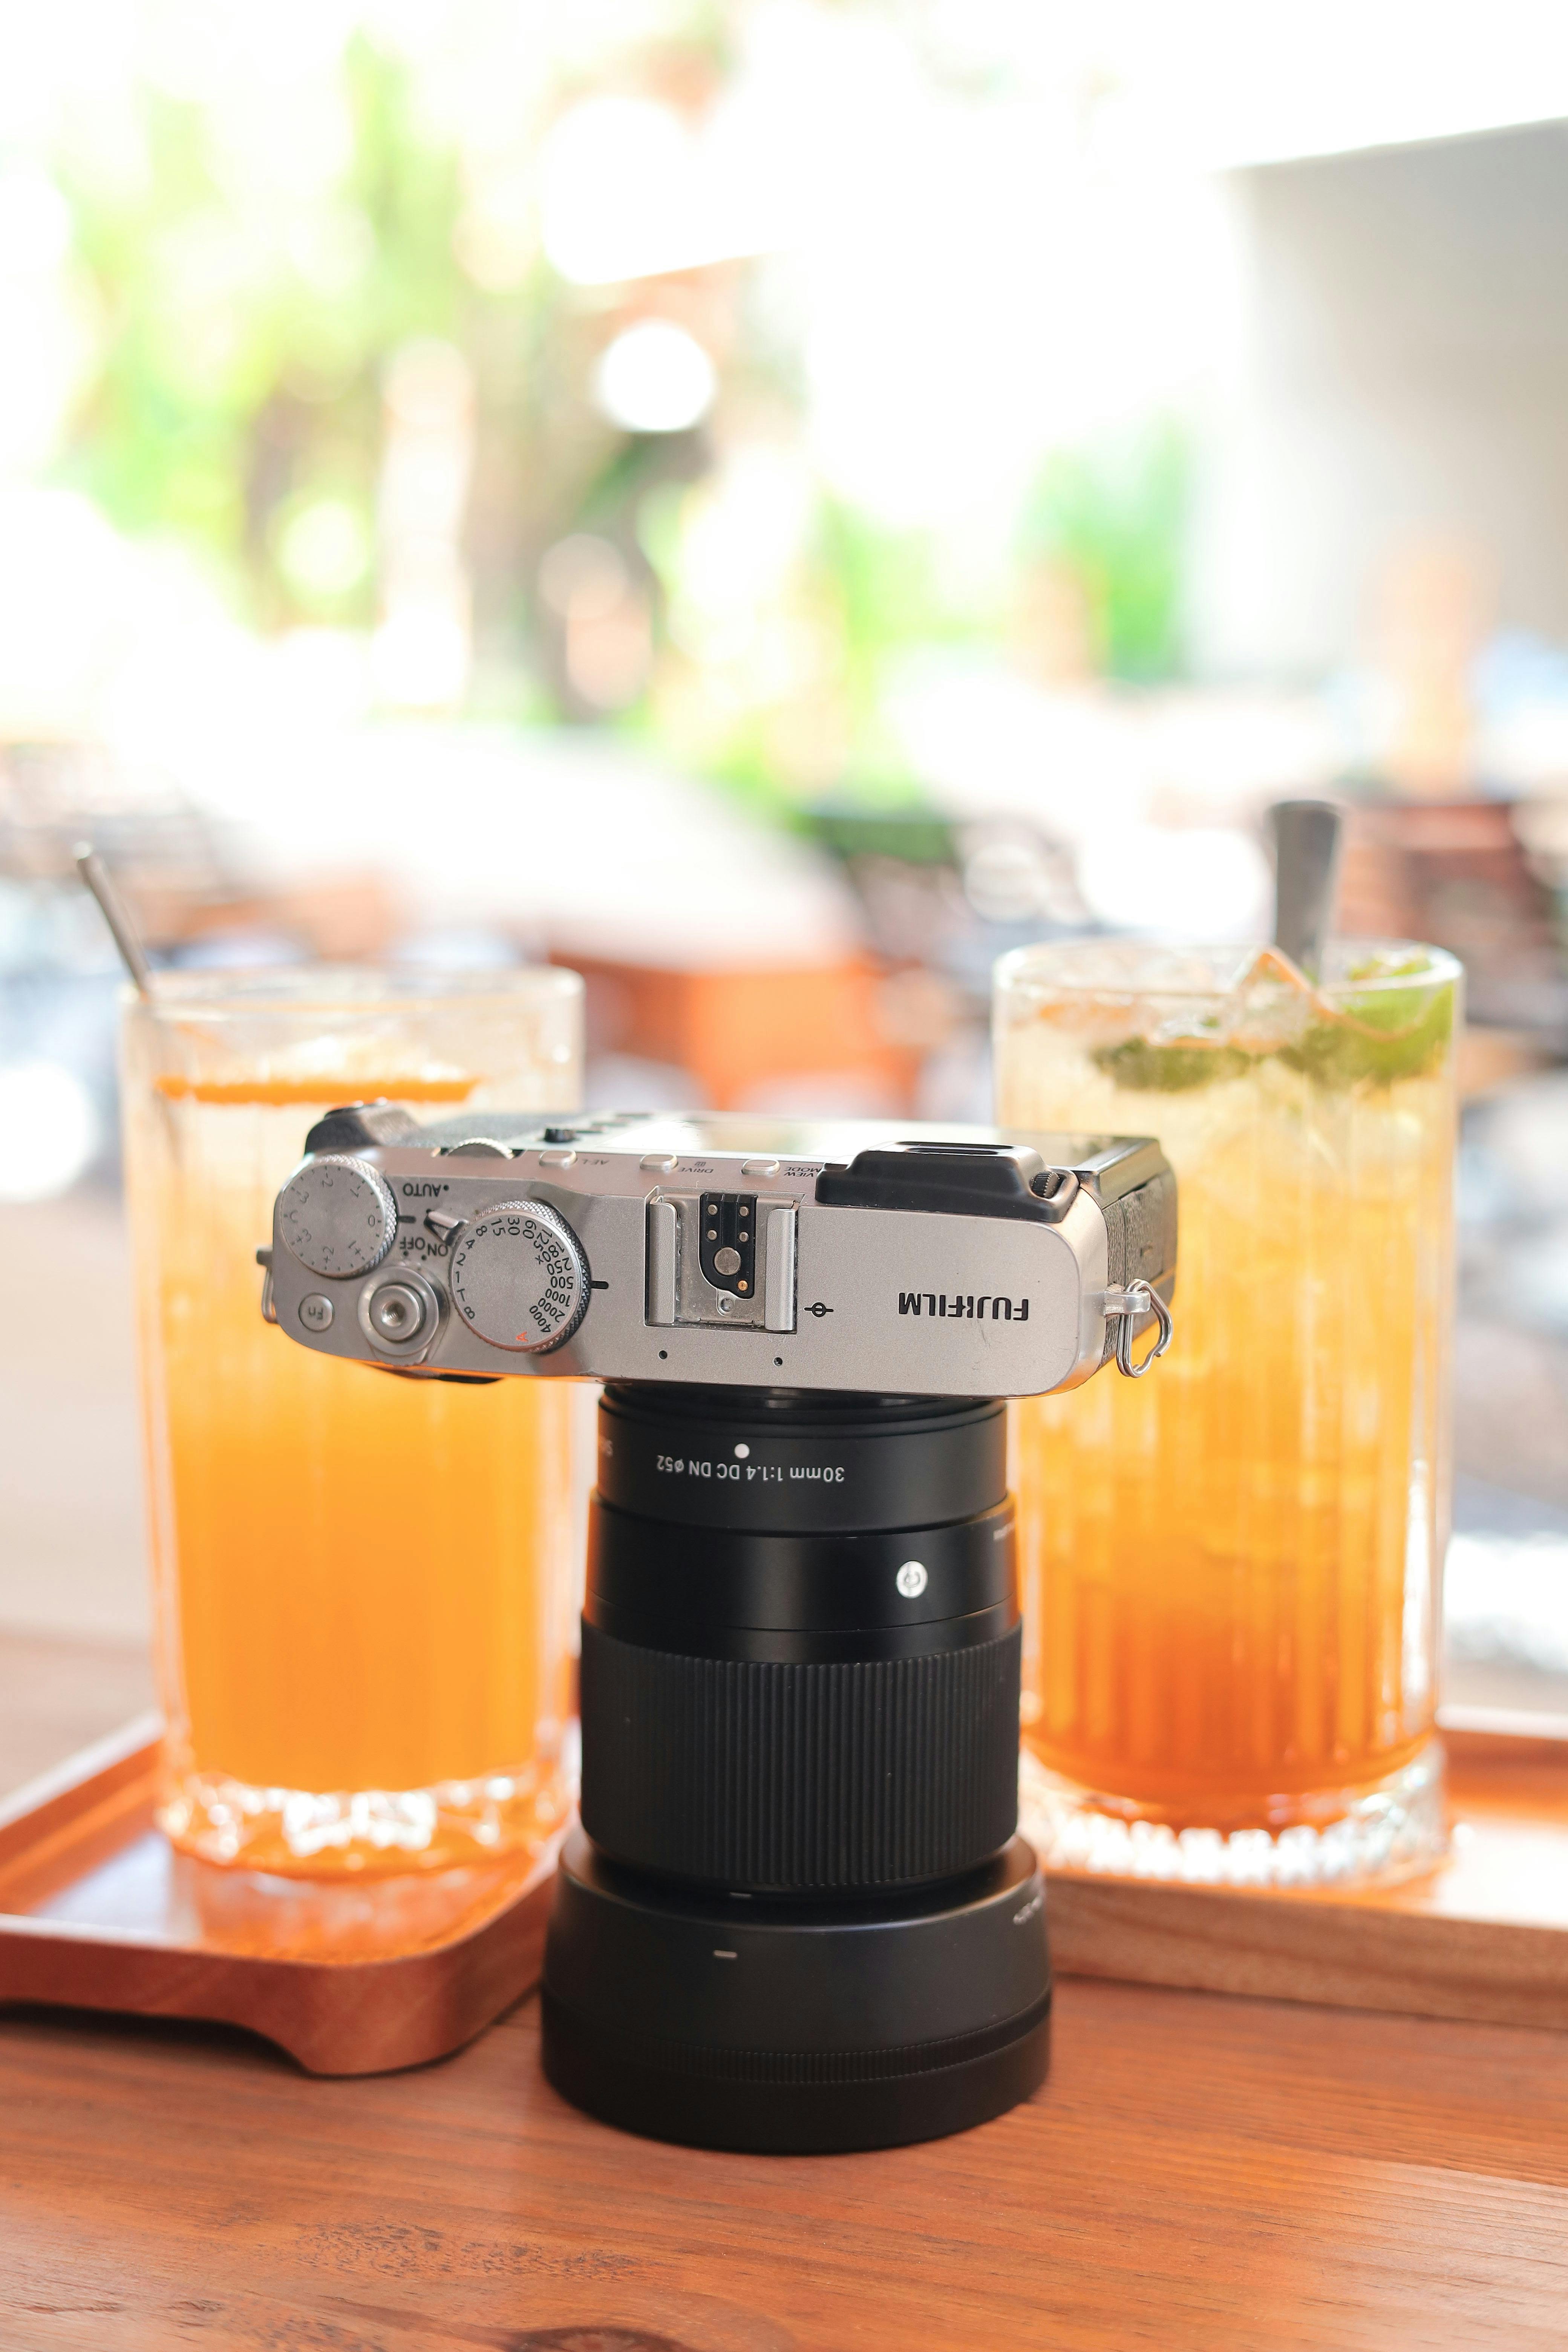
drink, tableware, drinkware, juice, orange, camera lens, table, reflex camera, papaya juice, alcoholic beverage, digital camera, cameras optics, ingredient, single lens reflex camera, camera accessory, wood, Point and shoot camera, camera, mirrorless interchangeable lens camera, lens, glass, cocktail, orange juice, wood stain, distilled beverage, alcohol, gadget, desk, liqueur, barware, food, orange drink, hardwood, plastic, pint, soft drink, drinking straw, audio equipment, optical instrument, fruit